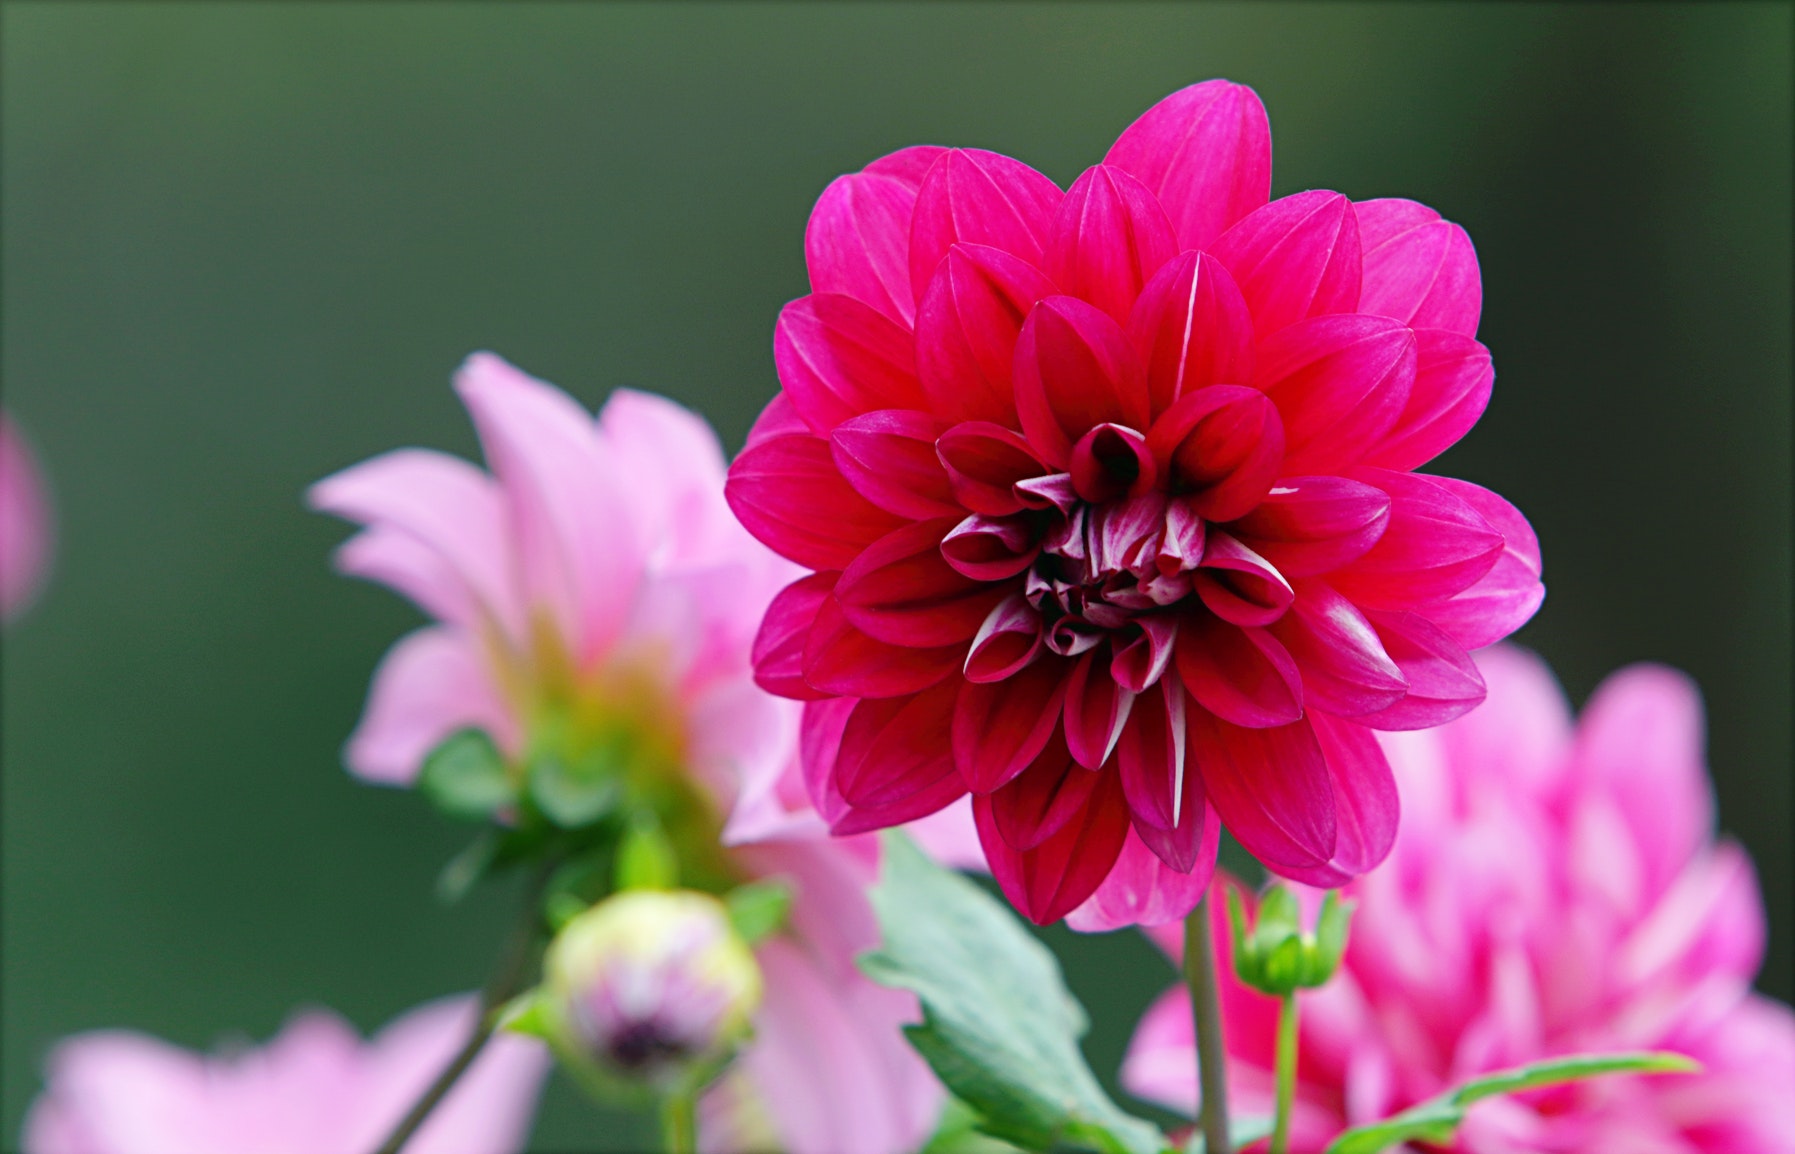
flower, flowering plant, petal, plant, pink, dahlia, peony, annual plant, daisy family, chrysanths, magenta, plant stem, wildflower, herbaceous plant, perennial plant